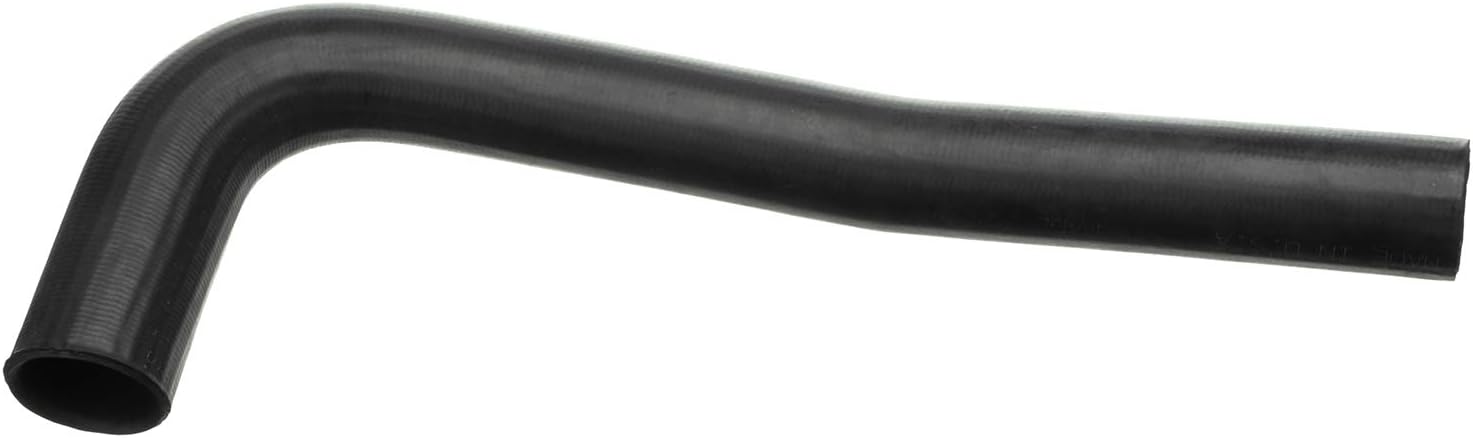
ACDelco Gold 26484X Molded Upper Radiator Hose
Category: Automotive
ACDelco Gold (Professional) Radiator Coolant Hoses are a high quality alternative to Original Equipment (OE) parts. ACDelco Gold (Professional) parts are manufactured to meet your expectations for fit, form, and function, making them a smart choice for General Motors vehicles, as well as most makes and models, including special applications. These high-quality parts are backed by General Motors. Some ACDelco Gold parts may have formerly appeared as ACDelco Professional.
Features: Some ACDelco Gold parts may have formerly appeared as ACDelco Professional | Premium aftermarket replacement part | Manufactured to meet specifications for fit, form, and function for General Motors vehicles as well as most makes and models